Fight Like a Brave

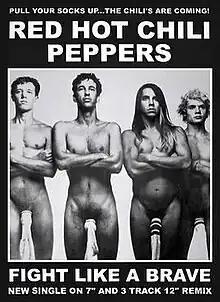
Promotional poster for the single featuring the band's infamous "socks on cocks" look

"Fight Like a Brave" is a song by American rock band Red Hot Chili Peppers. It was released on September 29, 1987, as the first and only single from their third studio album, "The Uplift Mofo Party Plan" (1987). It is also the band's debut single. The single included a cover of the Jimi Hendrix song "Fire" as a B-side, which would later appear on "The Abbey Road E.P." and "Mother's Milk" as a tribute to guitarist Hillel Slovak, who died in 1988.